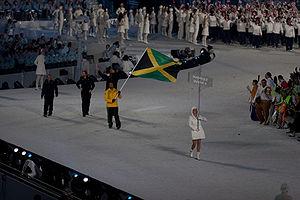
La Jamaïque n'a réussi à faire qualifier qu'un skieur aux Jeux de Vancouver. Errol Kerr devient toutefois le premier skieur jamaïcain à participer aux Jeux.